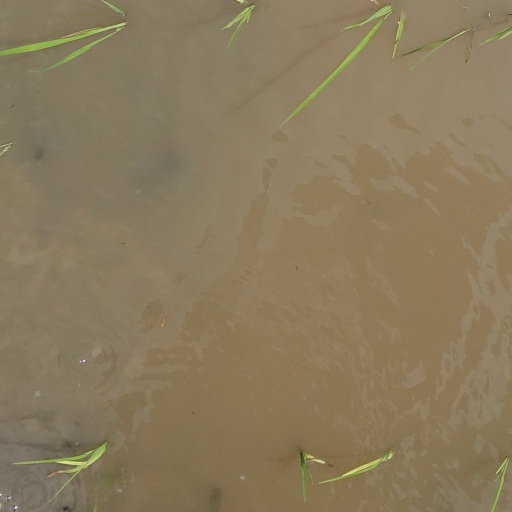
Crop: rice